Plug-in electric vehicles in Europe

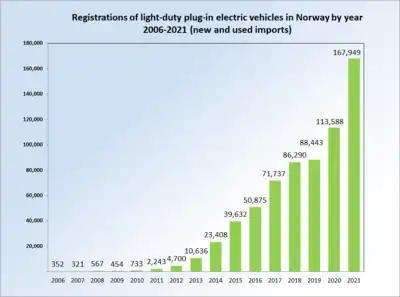
Registration of plug-in electric vehicles in Norway by year between 2004 and 2024. Includes plug-in hybrids, all-electric cars and vans, and used imports.

Norway is the country with the largest electric vehicle ownership per capita in the world. , the stock of light-duty plug-in electric vehicles in Norway totaled 647,000 units in use, consisting of 470,309 all-electric passenger cars and vans (including used imports), and 176,691 plug-in hybrids. Until December 2019, Norway listed as the European country with the largest stock of plug-in cars and vans, and the third largest in the world. Norway was the top selling plug-in country market in Europe for three consecutive years, from 2016 to 2018.